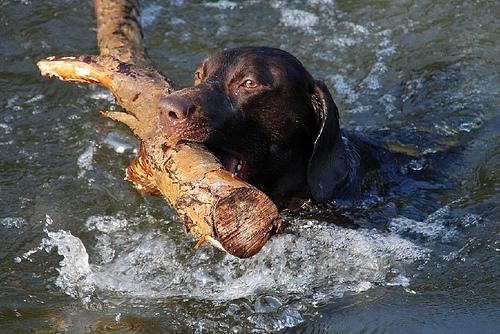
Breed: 211-n000059-German_short_haired_pointer